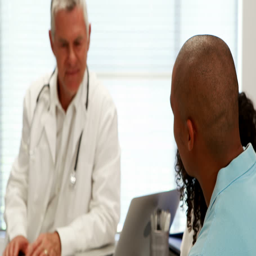
male doctor and patient interacting with each other in clinic